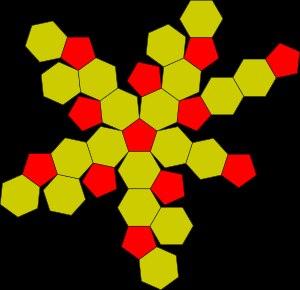
L'icosaèdre tronqué est un solide d'Archimède. Il comprend 12 faces pentagonales régulières, 20 faces hexagonales régulières, 60 sommets et 90 arêtes.